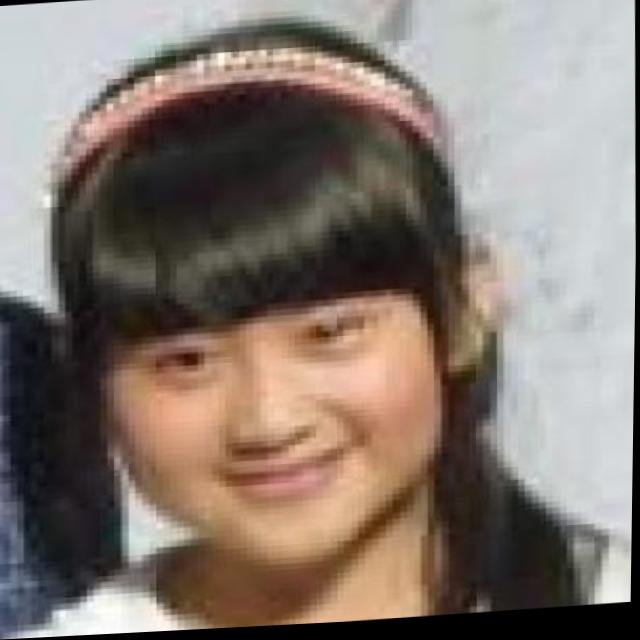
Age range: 13-20